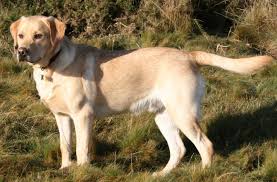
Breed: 202-n000028-curly_coated_retriever